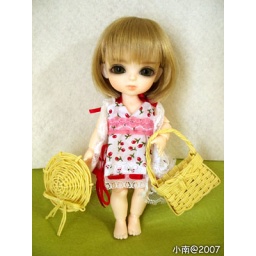
Handmade dress, hat &amp;amp; bag in 2007